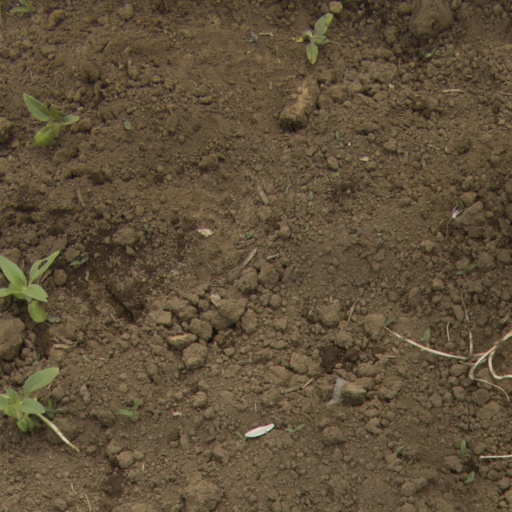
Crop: Jerusalem artichoke